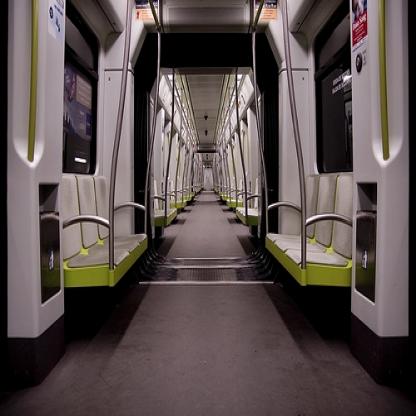
Scene: Indoor